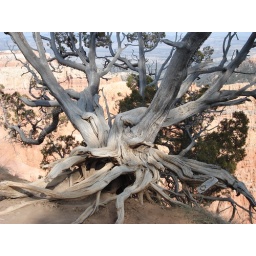
dead tree clings above canyon